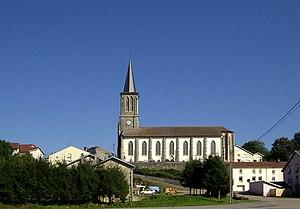
L'église Sainte-Madeleine d'Uzemain
Uzemain est une commune française située dans le département des Vosges, en région Grand Est.